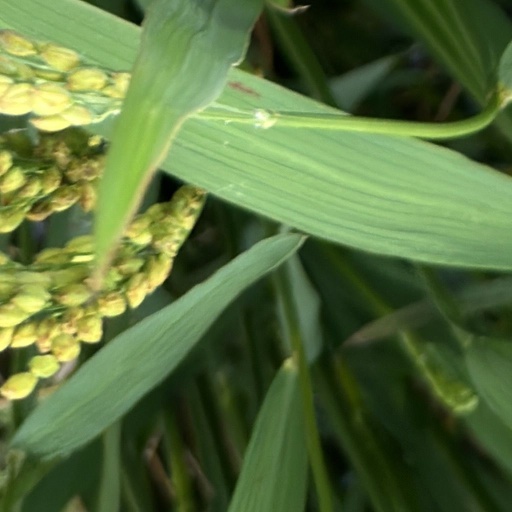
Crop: rice